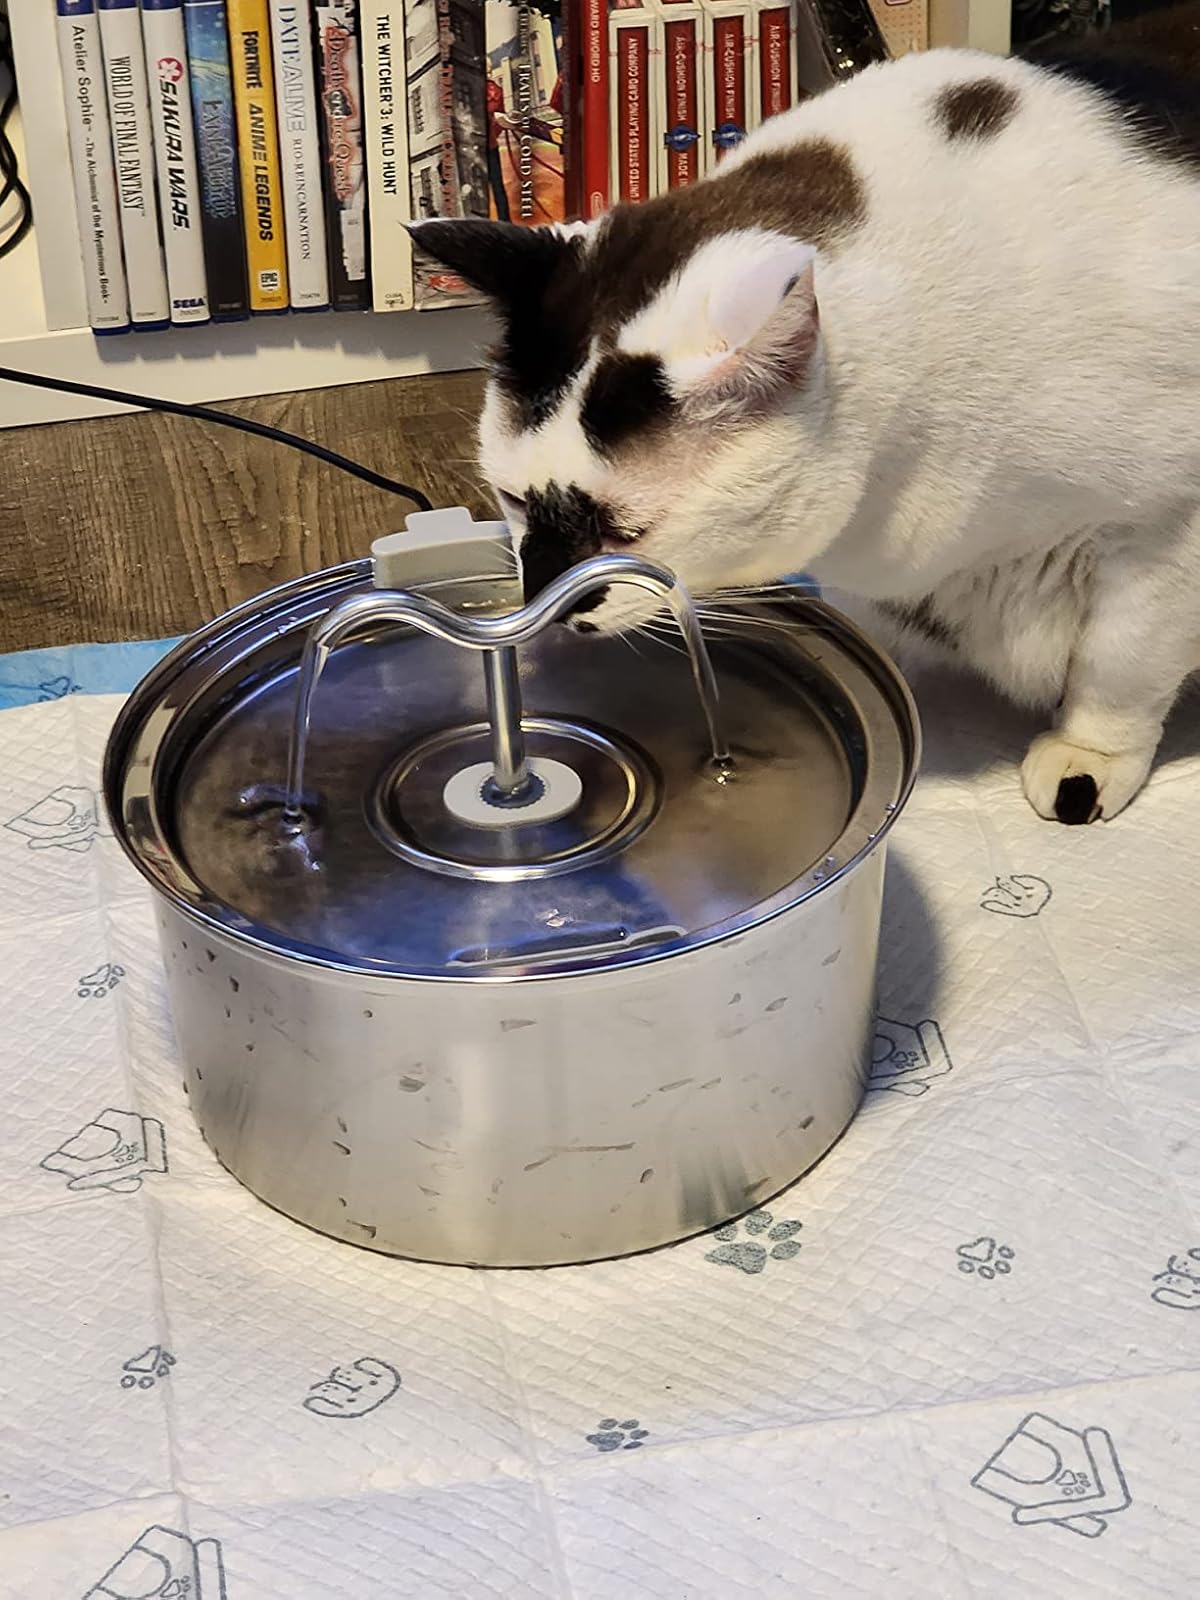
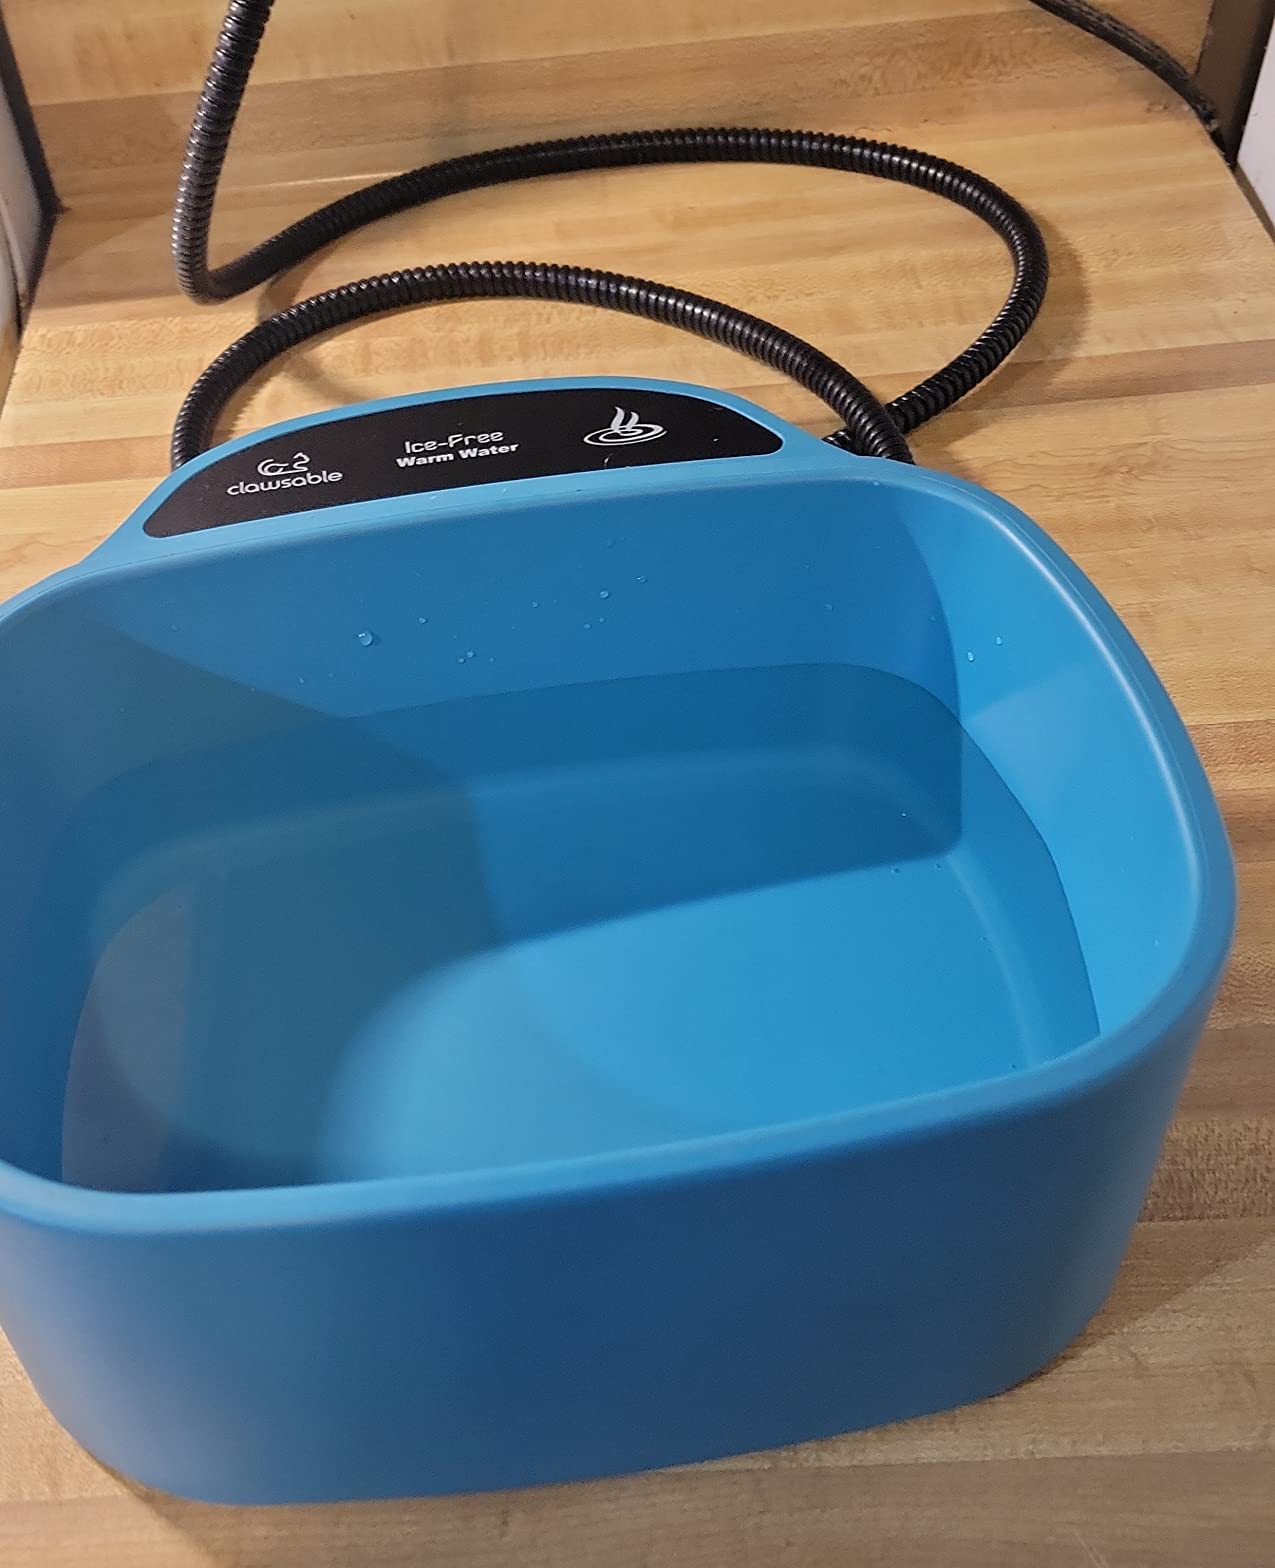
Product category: items_bowl
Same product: no